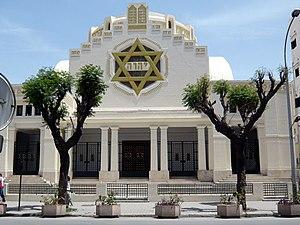
L'histoire des Juifs en Tunisie sous le protectorat français s'étend de l'instauration du protectorat français de Tunisie le 12 mai 1881 à la proclamation de l'indépendance du pays le 20 mars 1956.
La Grande synagogue de Tunis est la principale synagogue de Tunis, la capitale tunisienne.
Victor Valensi, né le 17 juillet 1883 et décédé le 7 septembre 1977, est un architecte et urbaniste français né en Tunisie.
L'histoire des Juifs en Tunisie s'étend sur près de deux mille ans. Attestée au IIᵉ siècle mais sans doute plus ancienne, la communauté juive en Tunisie croît à la suite de vagues d'immigration successives et d'un prosélytisme important créant des communautés de Berbères juifs. Toutefois, son développement est freiné par des mesures anti-juives à partir de l'édit de Milan et à l'époque de l'exarchat de Carthage.